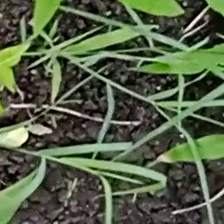
Weed species: Harali_(Cynodon_dactylon)